Toyota Celica

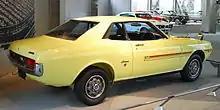
Toyota Celica coupé 1600 GT (TA22, Japan)

The Japanese domestic market GT models had various differences from the ET, LT and ST including the hood flutes, power windows, air conditioning and specific GT trim but shared a few things with the ST—a full-length center console and oil pressure/ammeter gauges—while the LT had warning lights for these functions. With the exception of the American market, the GT had a 1588 cc 2T-G twincam engine or a 1968 cc 18R-G, which not available on the ET, LT or ST and always had 5-speed manual gearbox. Typically for the Japanese market GTs had 18R-G motors that were mated to a Porsche designed closer ratio P51 5 speed gearbox whereas export models had the W-50. For the American market only the GT had only a single cam engine (2000 cc 18R or 2200 cc 20R) with a choice of automatic or 4 speed manual gearboxes on early models then upgrading to the W-50 5 speed in 1974–1977.